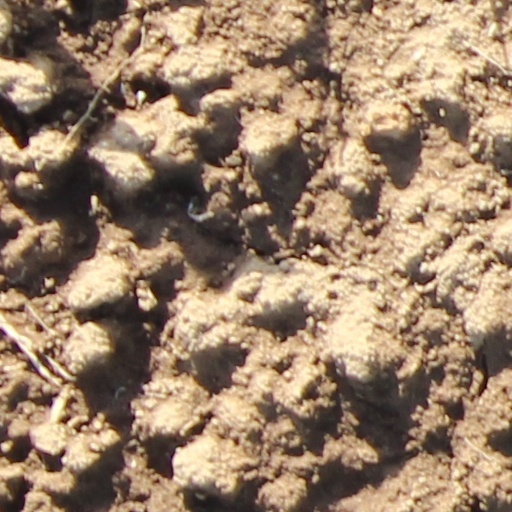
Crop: wheat